Slav Point

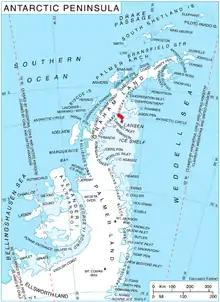
Location of Churchill Peninsula in Graham Land, Antarctic Peninsula.

Slav Point (‘Nos Slav’ \'nos 'slav\) is the ice-covered point on the north side of the entrance to Zimen Inlet on Oscar II Coast in Graham Land. It is situated on the east coast of Churchill Peninsula. The feature is named after the Bulgarian ruler Despot Alexius Slav (12th-13th century).